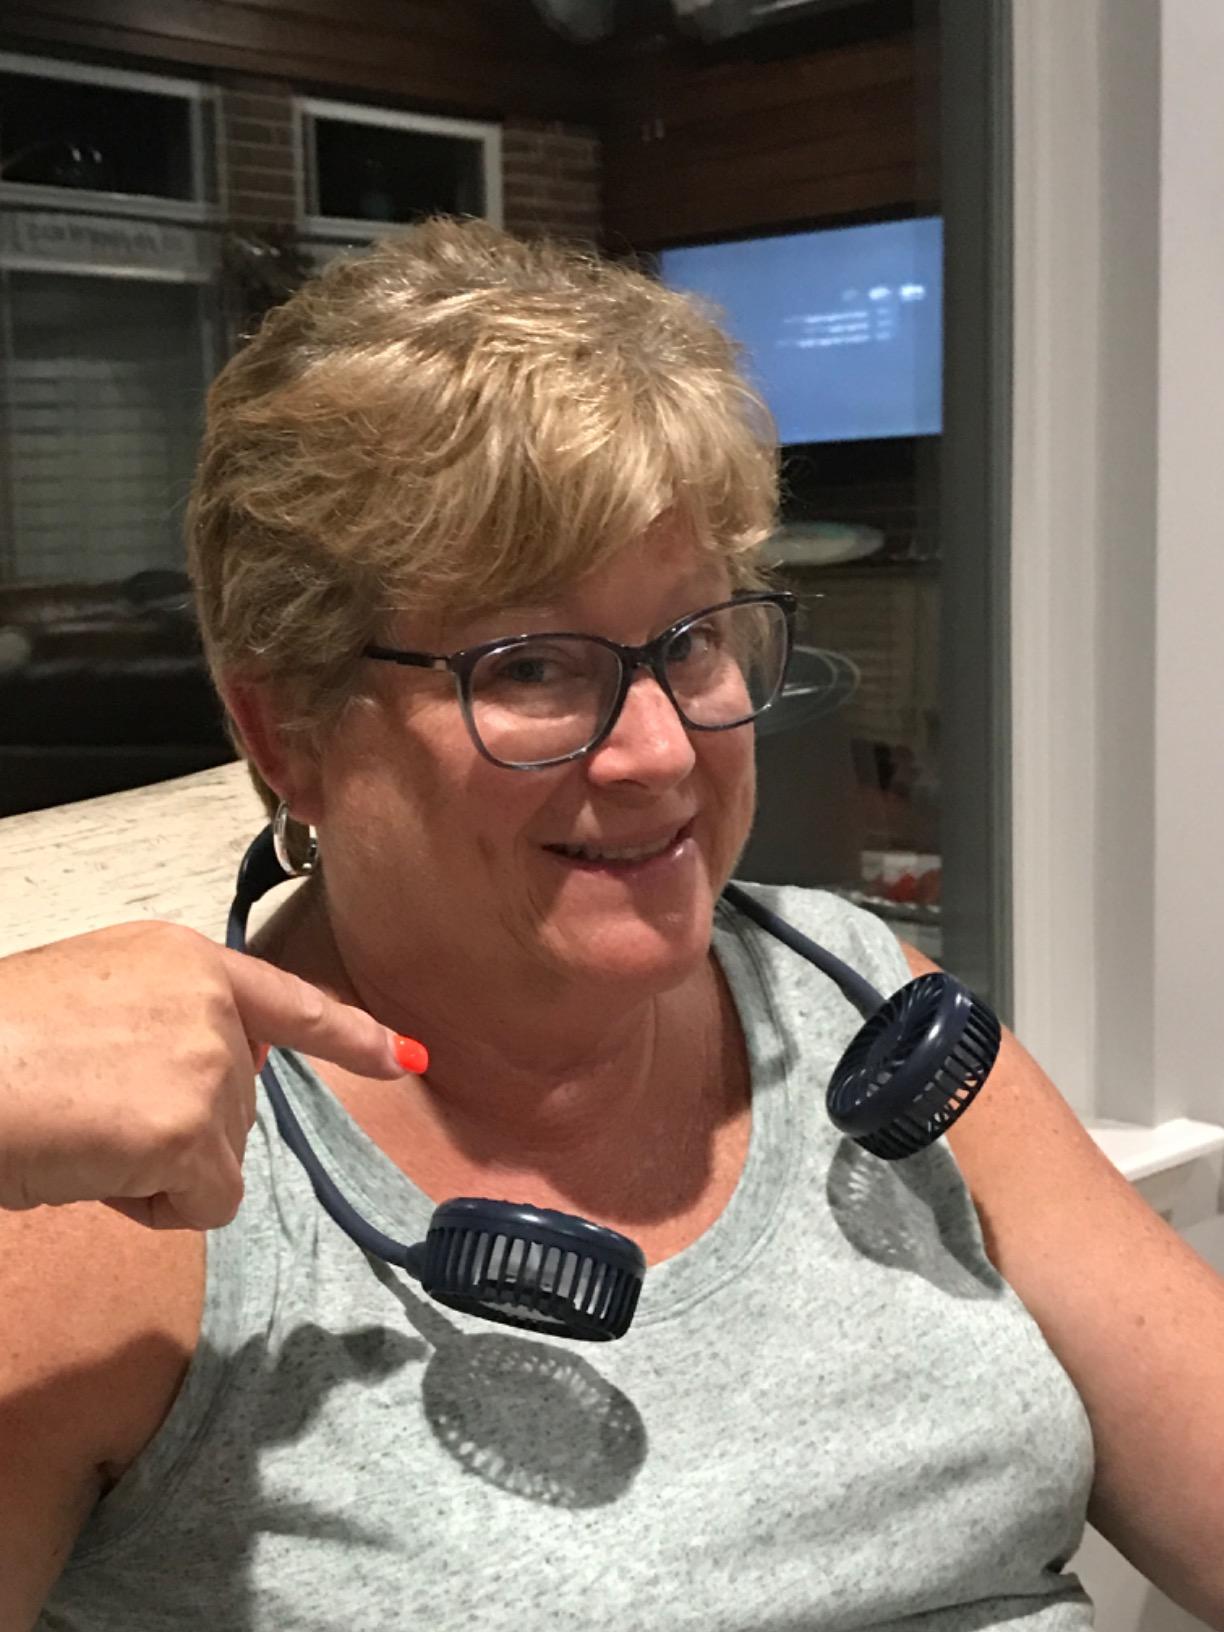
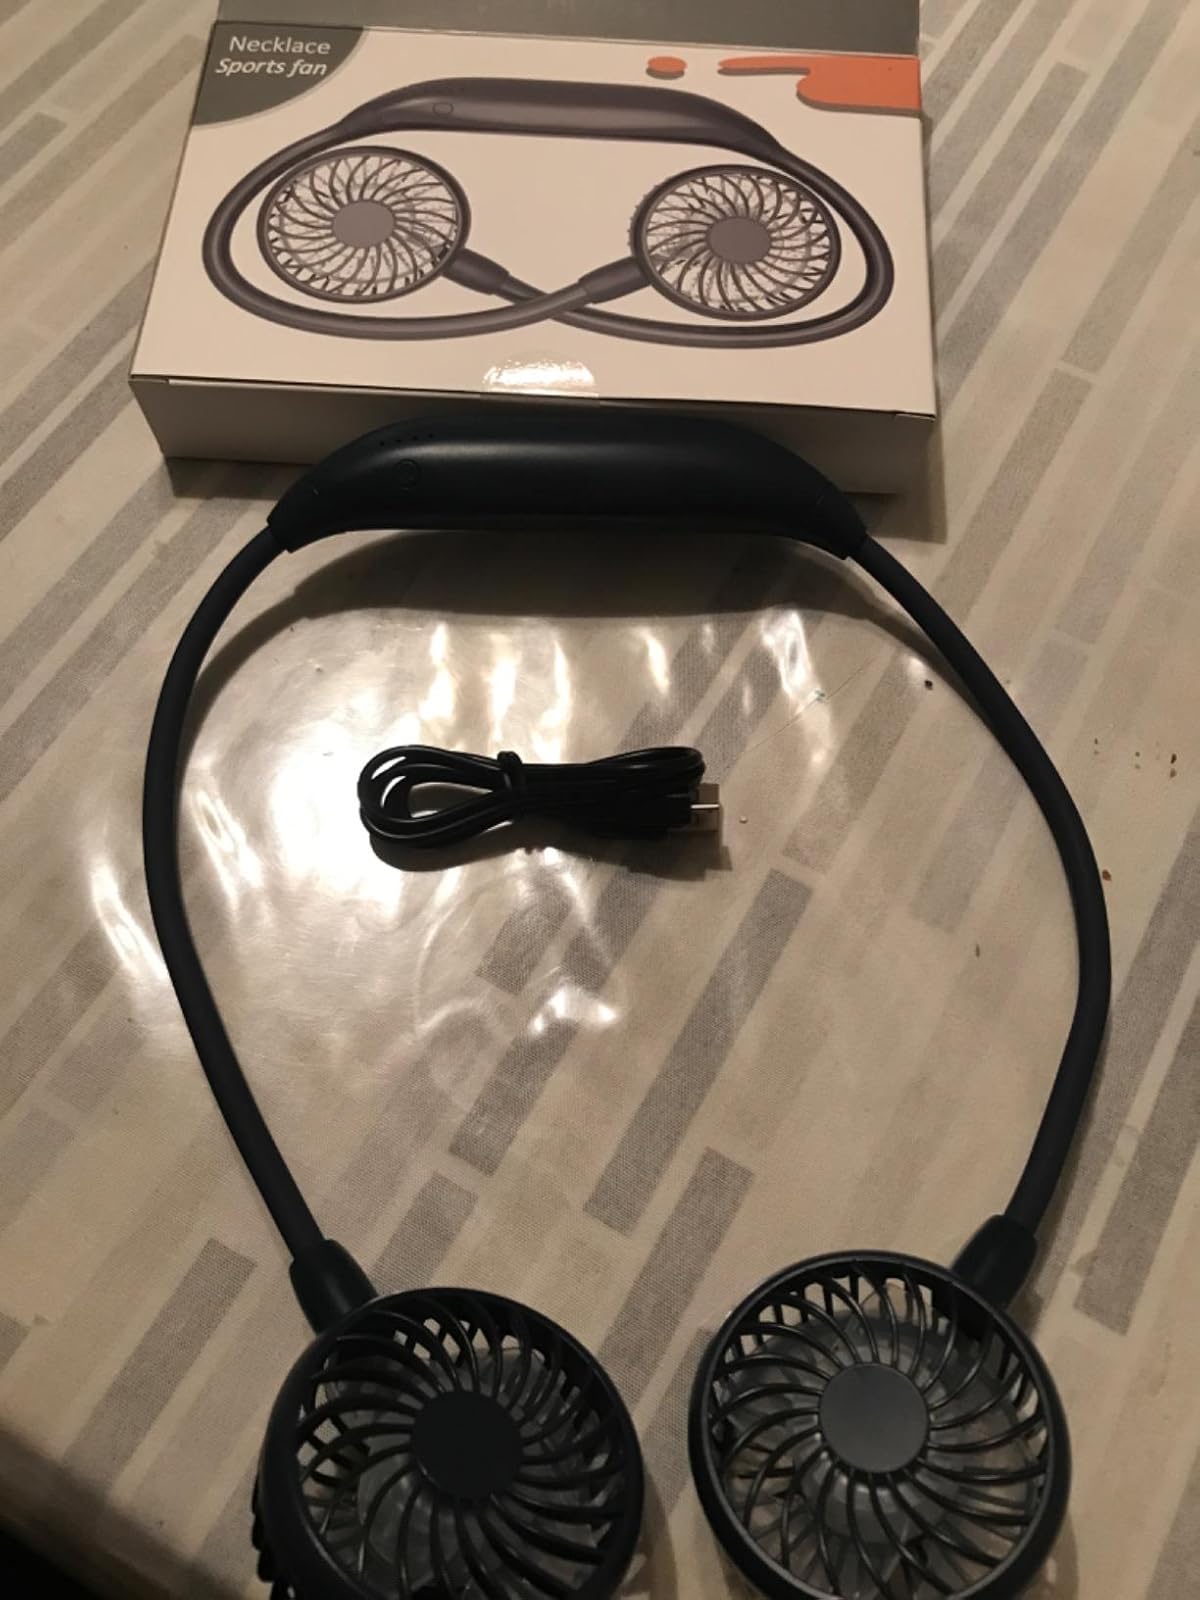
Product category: fan
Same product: yes